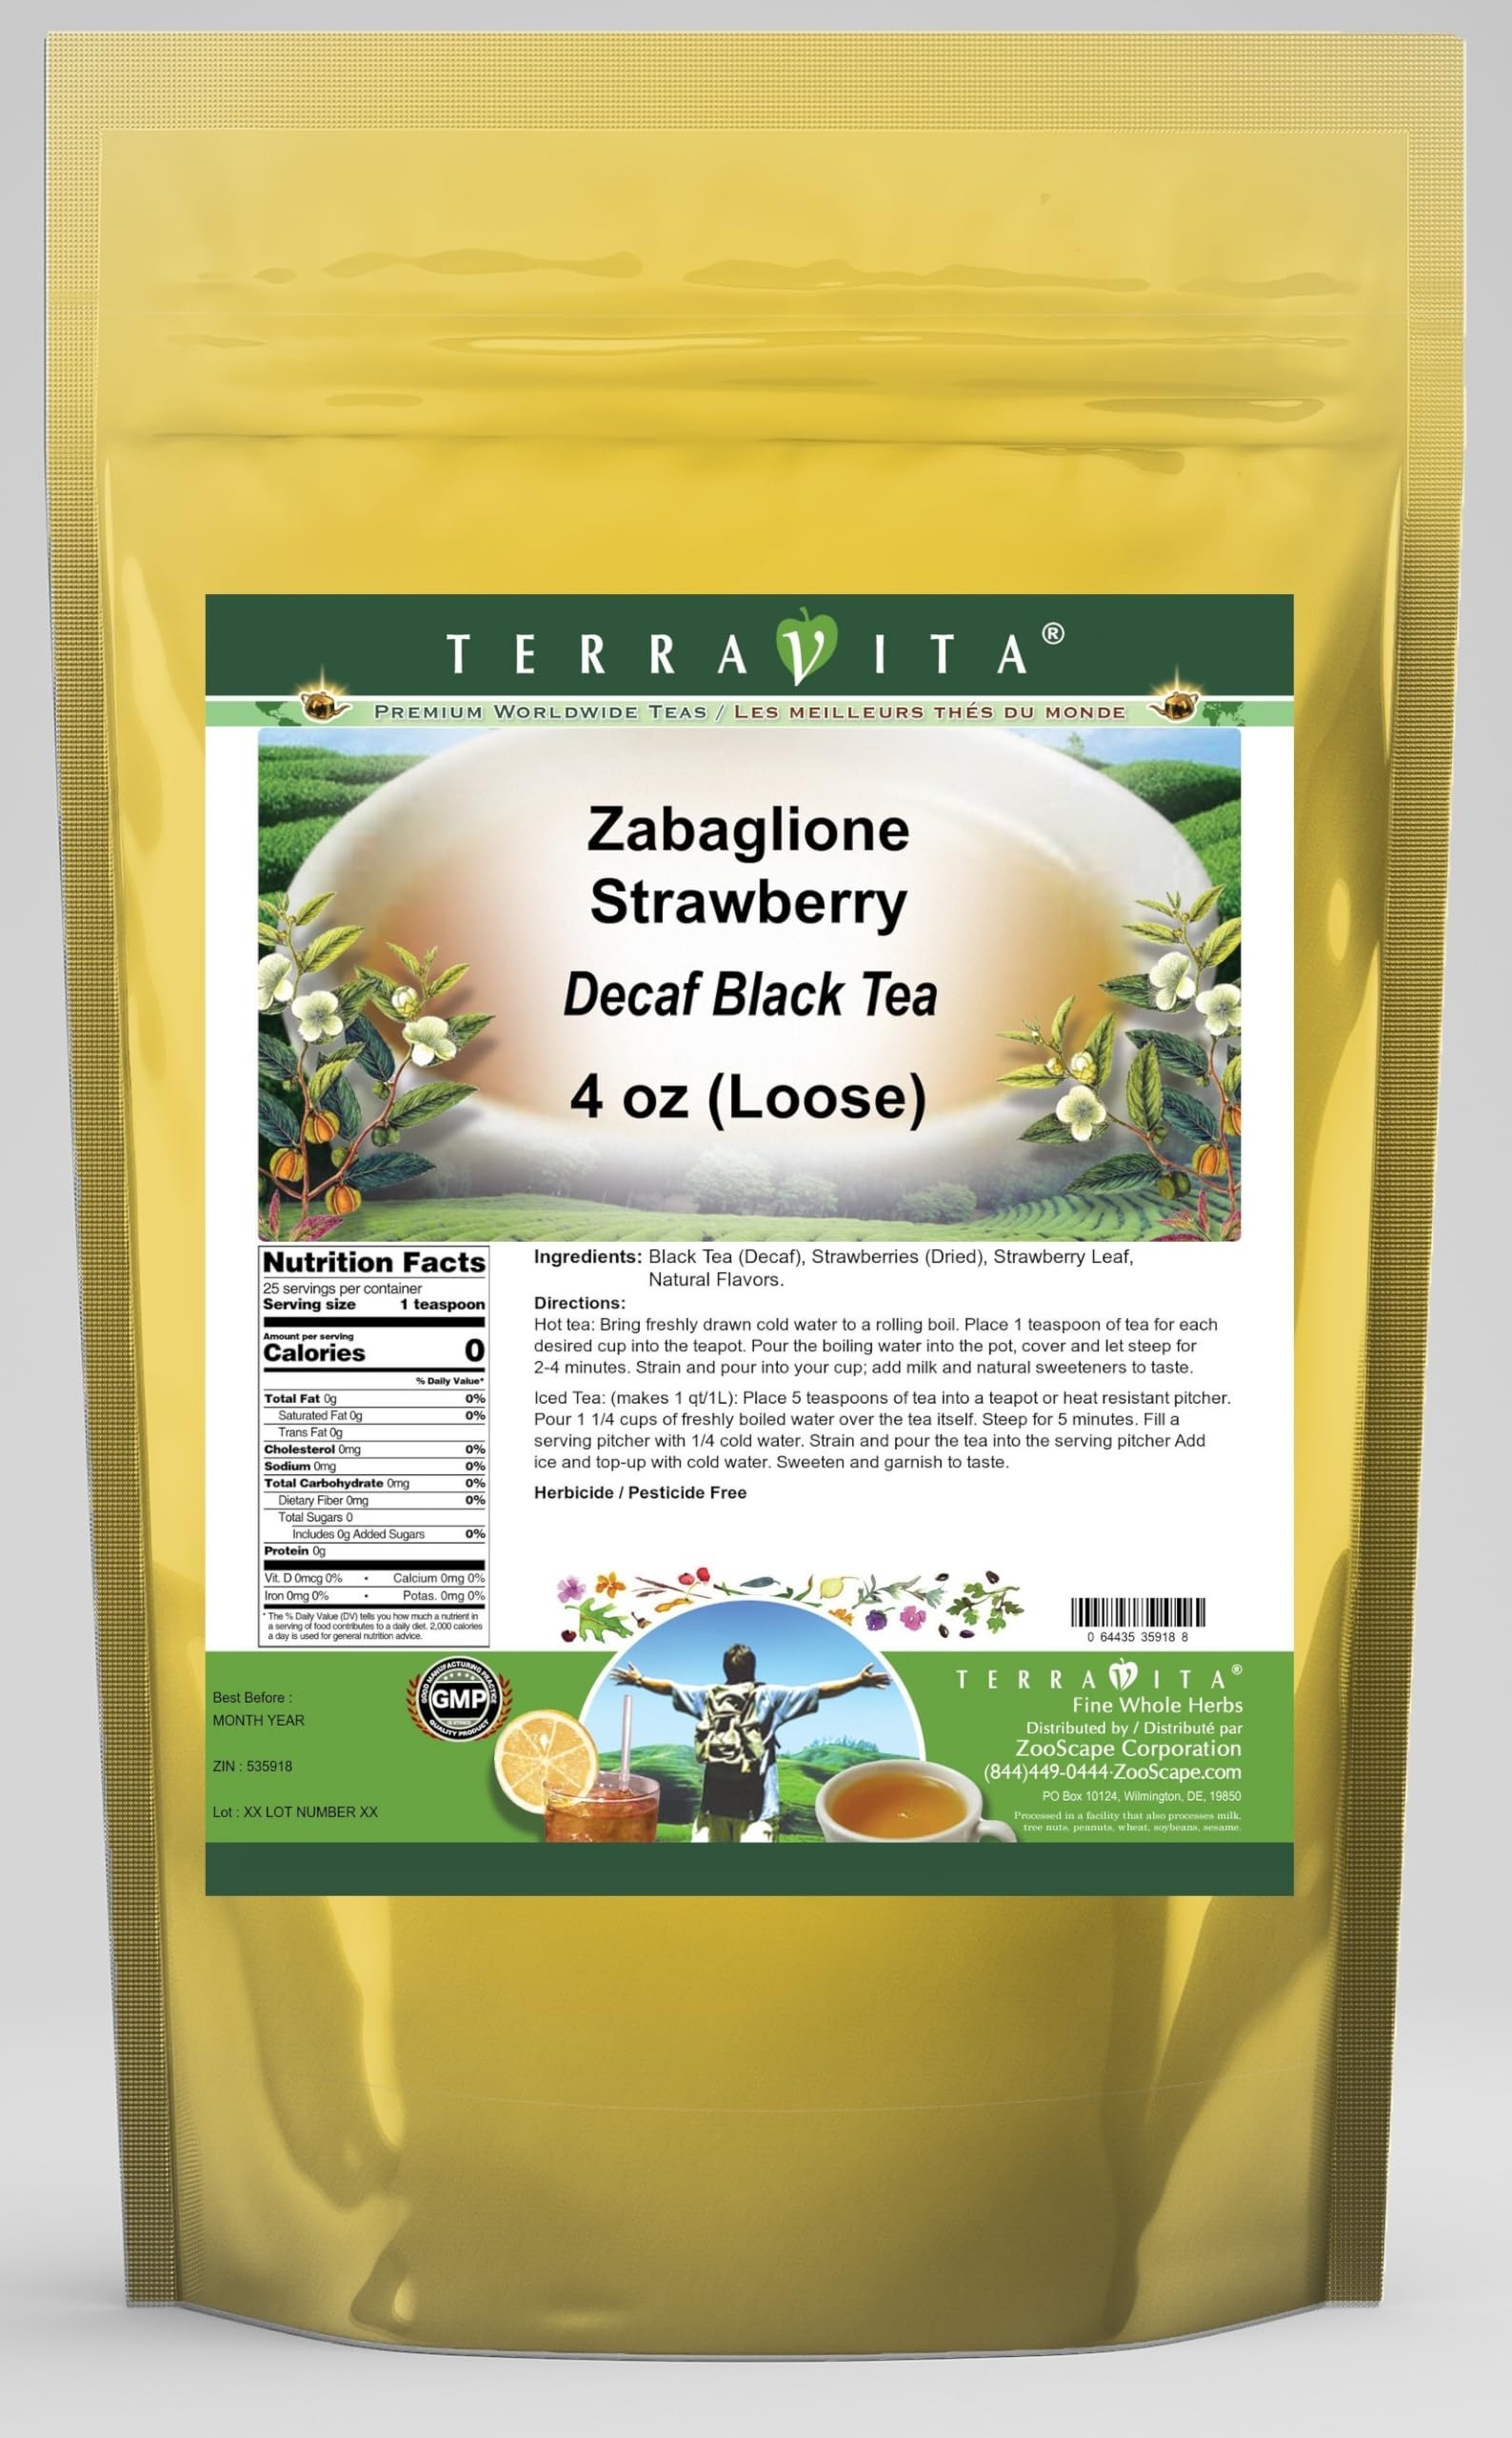
Item Name: Zabaglione Strawberry Decaf Black Tea (Loose) (4 oz, ZIN: 535918)
Bullet Point: Our Zabaglione Strawberry Decaf Black Tea is a wonderful flavored decaffeinated Black tea with Dried Strawberries and Strawberry Leaf. You will enjoy the simple and elegant Zabaglione Strawberry taste! - Ingredients: Decaf Black tea, Dried Strawberries, Strawberry Leaf and Natural Zabaglione Strawberry Flavor.
Product Description: Our Zabaglione Strawberry Decaf Black Tea is a wonderful flavored decaffeinated Black tea with Dried Strawberries and Strawberry Leaf. You will enjoy the simple and elegant Zabaglione Strawberry taste! - Ingredients: Decaf Black tea, Dried Strawberries, Strawberry Leaf and Natural Zabaglione Strawberry Flavor. - Hot tea brewing method: Bring freshly drawn cold water to a rolling boil. Place 1 teaspoon of tea for each desired cup into the teapot. Pour the boiling water into the pot, cover and let steep for 2-4 minutes. Strain and pour into your cup; add milk and natural sweeteners to taste. - Iced tea brewing method: (to make 1 liter/quart): Place 5 teaspoons of tea into a teapot or heat resistant pitcher. Pour 1 1/4 cups of freshly boiled water over the tea itself. Steep for 5 minutes. Fill a serving pitcher with 1/4 cold water. Strain and pour the tea into the serving pitcher Add ice and top-up with cold water. Sweeten and garnish to taste. - TerraVita is an exclusive line of premium-quality, natural source products that use only the finest, purest and most potent ingredients found around the world. TerraVita is hallmarked by the highest possible standards of purity, potency, stability and freshness. All of our products are prepared with the highest elements of quality control, from raw materials through the entire manufacturing process, up to and including the moment that the bottles or bags are sealed for freshness and shipped out to you. Our highest possible standards are certified by independent laboratories and backed by our personal guarantee. - TerraVita exists to meet and ensure your family's health and wellness without the harmful effects of chemicals and health products. We strive to make all of our products affordable and reliable and are constantly searchin
Value: 4.0
Unit: Ounce

Price: 27.4